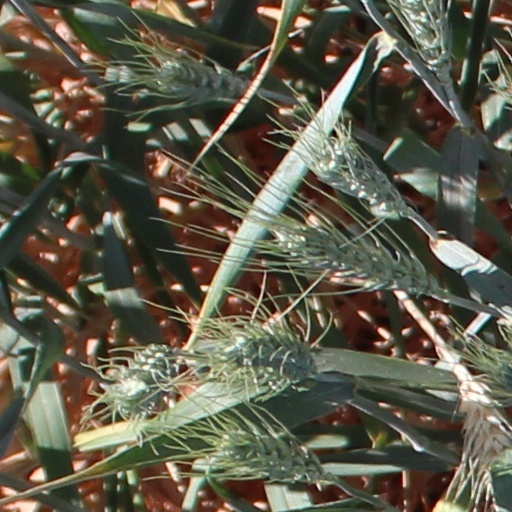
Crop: wheat